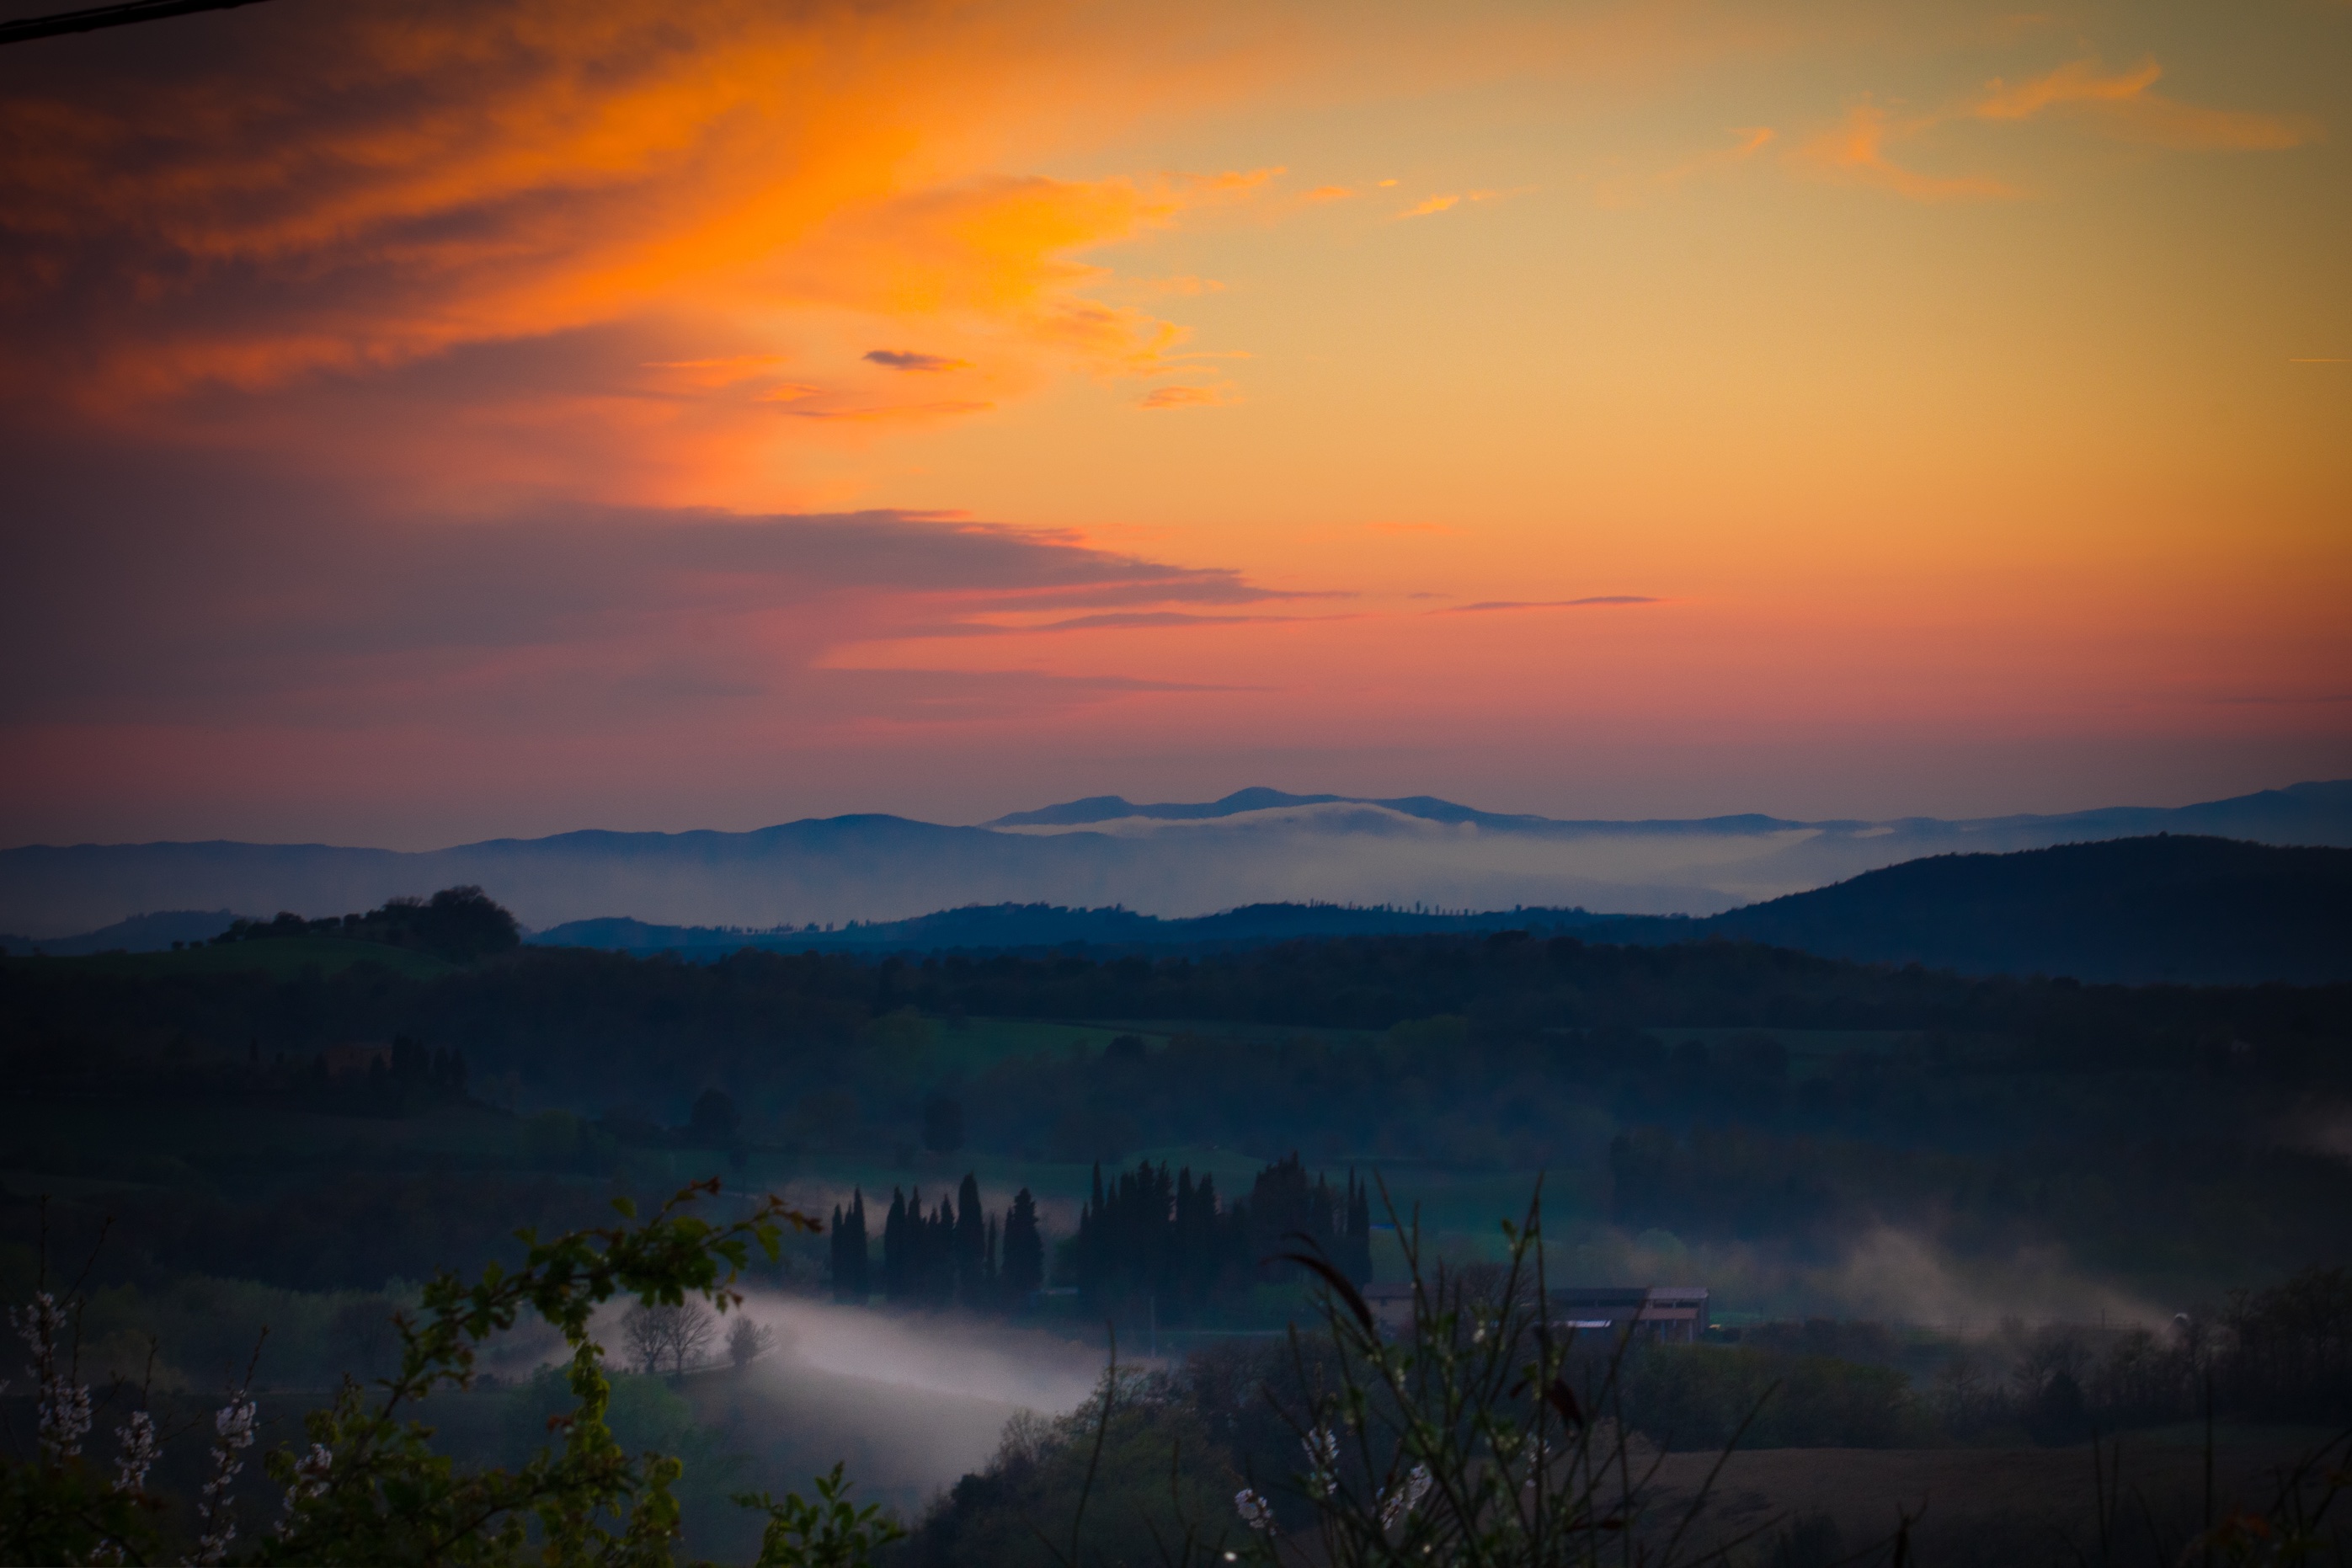
nature, mountain, cloud, sky, sunrise, sunset, mist, morning, hill, lake, dawn, atmosphere, dusk, evening, reflection, loch, afterglow, atmospheric phenomenon, red sky at morning